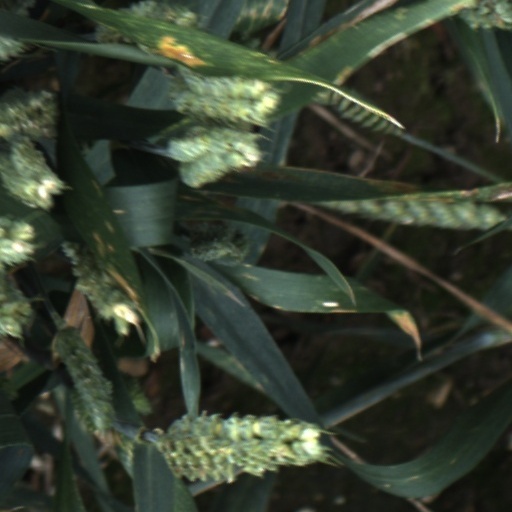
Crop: wheat